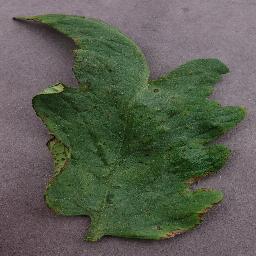
Label: Tomato___Bacterial_spot